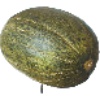
Label: Melon Piel de Sapo 1